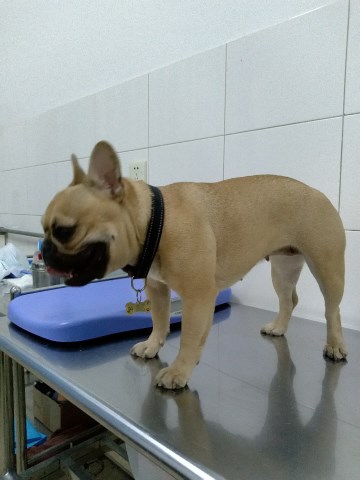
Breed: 1121-n000002-French_bulldog